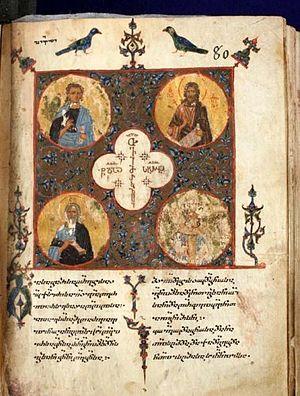
Le Centre national des manuscrits de Géorgie, situé à Tbilissi, conserve les anciens manuscrits, les incunables, les éditions rares, les documents historiques et les archives privées de personnalités du pays.